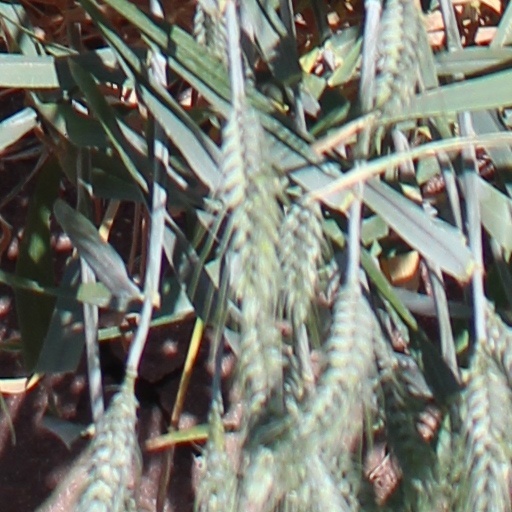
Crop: wheat